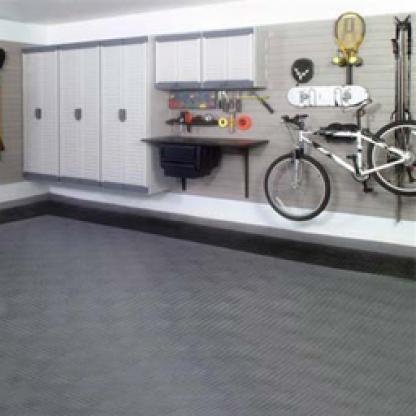
Scene: Indoor